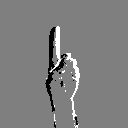
ASL letter: d